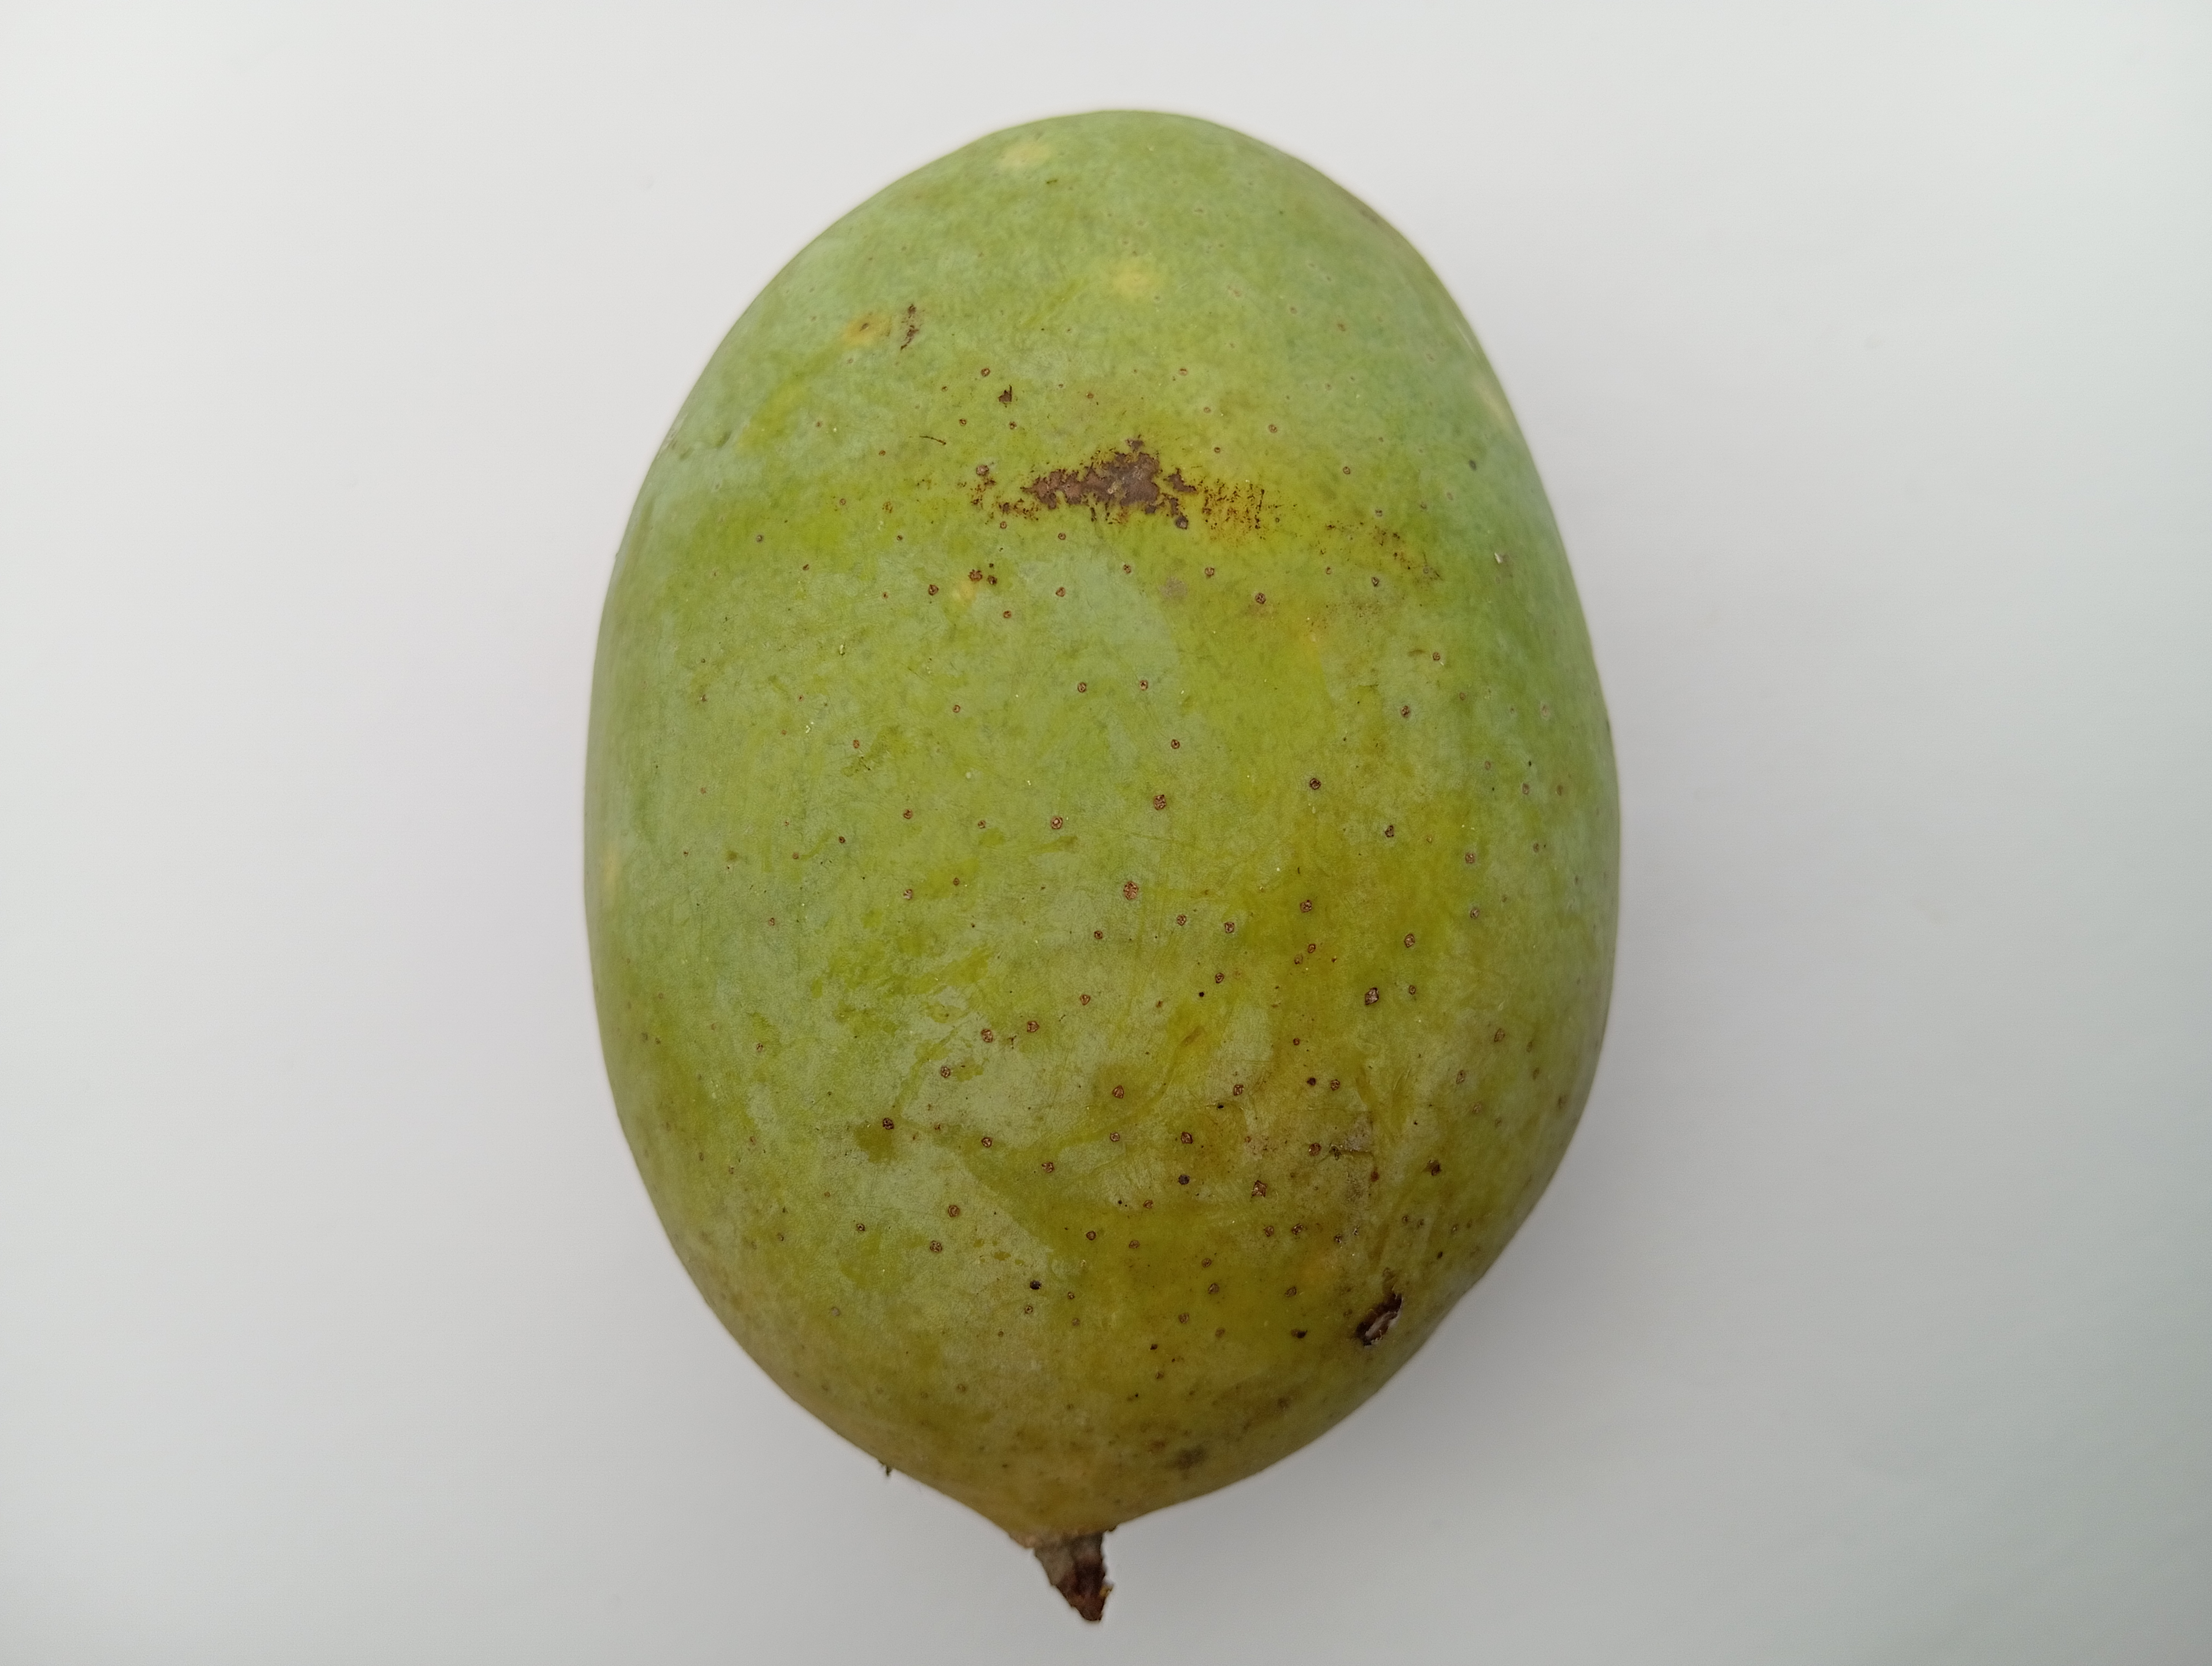
Mango variety: Langra